Church of San Bartolomé (Campisábalos)

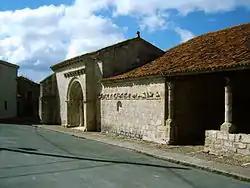

The Church of San Bartolomé (Spanish: "Iglesia de San Bartolomé") is a Roman Catholic church located in Campisábalos, Spain. It was declared "Bien de Interés Cultural" in 1965.